Byzantine army (Komnenian era)

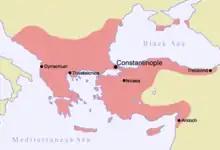
The Byzantine empire c.1180, at the death of Manuel I.

The light cavalry of the Komnenian army consisted of horse-archers. There were two distinct forms of horse-archer: the lightly equipped skirmisher and the heavier, often armoured, bow-armed cavalryman who shot from disciplined ranks. The native Byzantine horse-archer was of the latter type. They shot arrows by command from, often static, ranks and offered a mobile concentration of missile fire on the battlefield. The native horse-archer had declined in numbers and importance by the Komnenian period, being largely replaced by soldiers of foreign origins. However, in 1191 Isaac Komnenos of Cyprus is recorded firing arrows at Richard I of England from horseback during the latter's conquest of Cyprus. This suggests that mounted archery remained a martial skill practised within the upper reaches of Byzantine aristocracy.